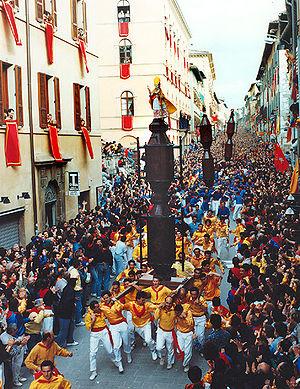
La Festa dei Ceri ou Corsa dei Ceri, est une fête religieuse de Gubbio en Ombrie dans la province de Pérouse. Elle se déroule le 15 mai de chaque année.
Gubbio est une ville italienne d'environ 33 000 habitants, située dans le nord-est de la province de Pérouse, en Ombrie, dont les habitants sont nommés Eugubins.